Société Générale

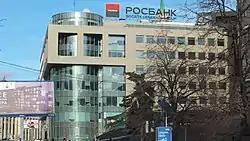
Rosbank head office in Moscow with the Société Générale logo, 2019

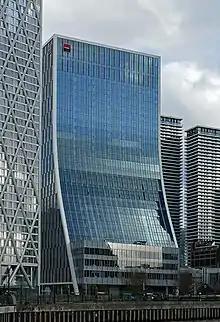
Société Générale building at One Bank Street, Canary Wharf, London, 2020

In 1986, Société Générale created Fimat International Banque S.A., a global brokerage, offering a range of clearing and execution services on listed or OTC derivatives and cash products. In 2005, Fimat completed the acquisition of Cube Financial. In January 2008, it merged with Calyon Financial to form Newedge; in 2014, SG purchased Credit Agricole's stake.